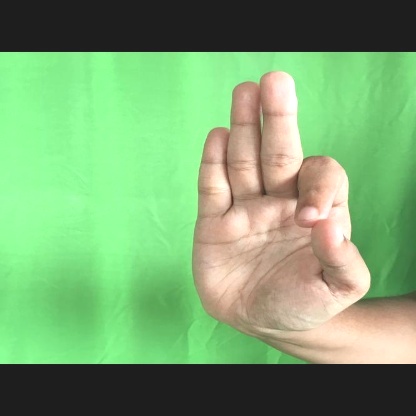
Mudra: Aralam